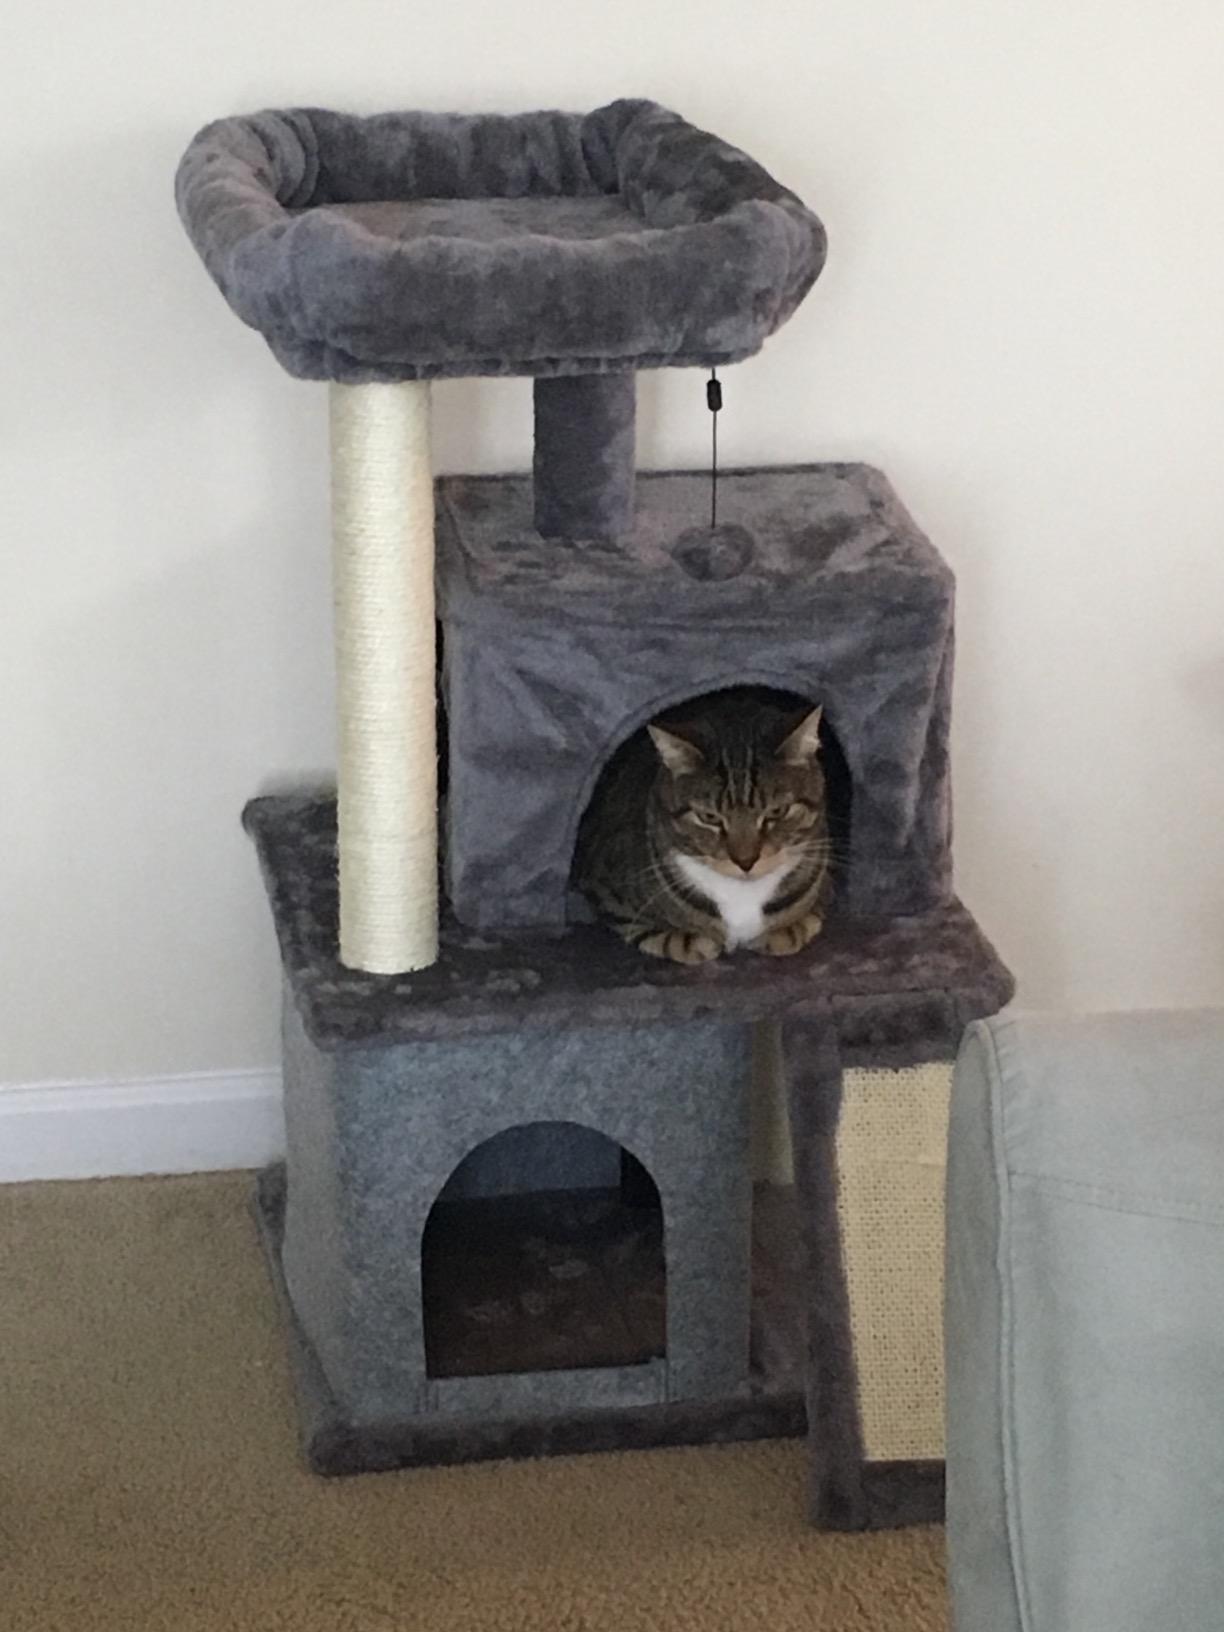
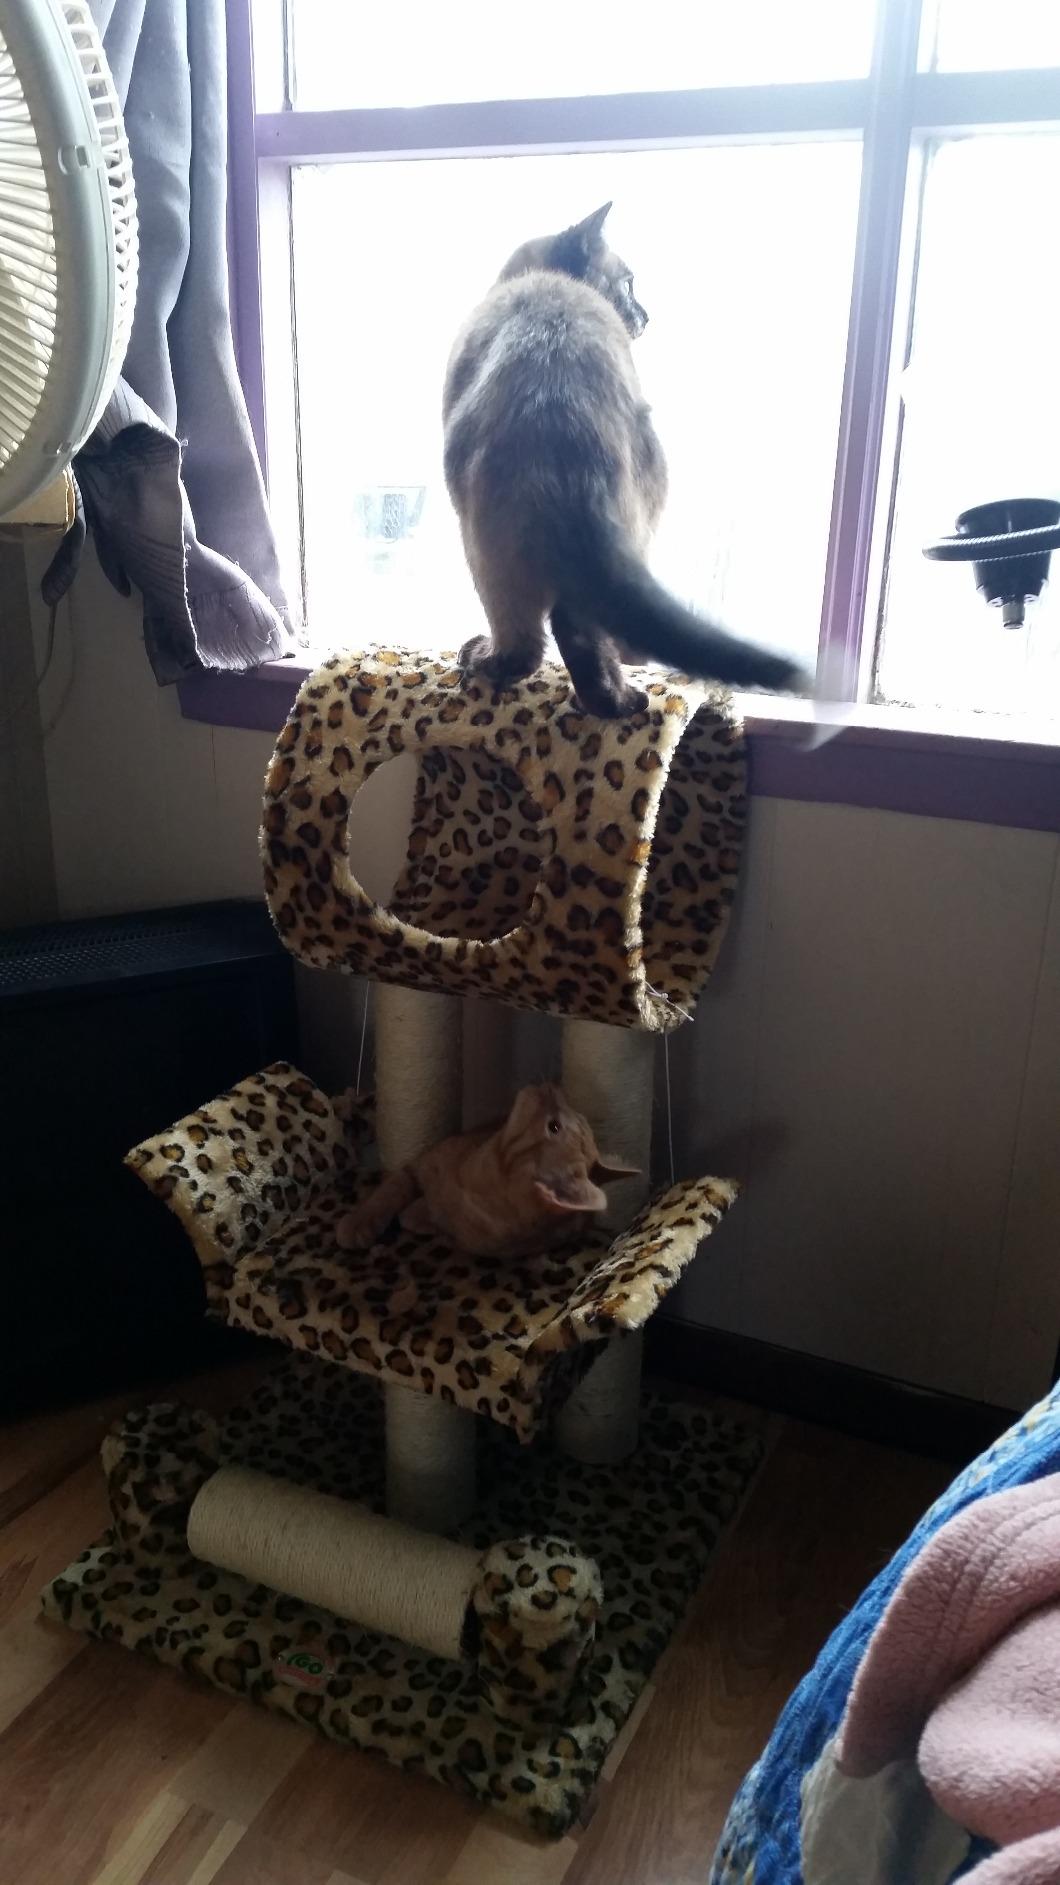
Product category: items_cat tree
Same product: no